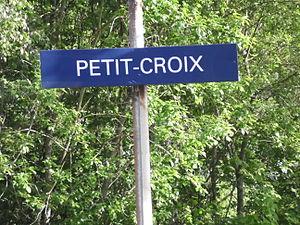
Panneau de la gare de Petit-Croix, le 7 juin 2014.
La gare de Petit-Croix est une gare ferroviaire française de la ligne de Paris-Est à Mulhouse-Ville, située sur le territoire de la commune de Montreux-Château, à proximité de Petit-Croix, dans le département du Territoire de Belfort en région Bourgogne-Franche-Comté.